Barnes-Hiscock House

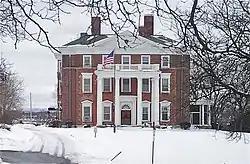

The Barnes-Hiscock House (also known as the Corinthian Club) is a historic building located at 930 James Street in Syracuse, New York. It was listed on the National Register of Historic Places on July 30, 2010.